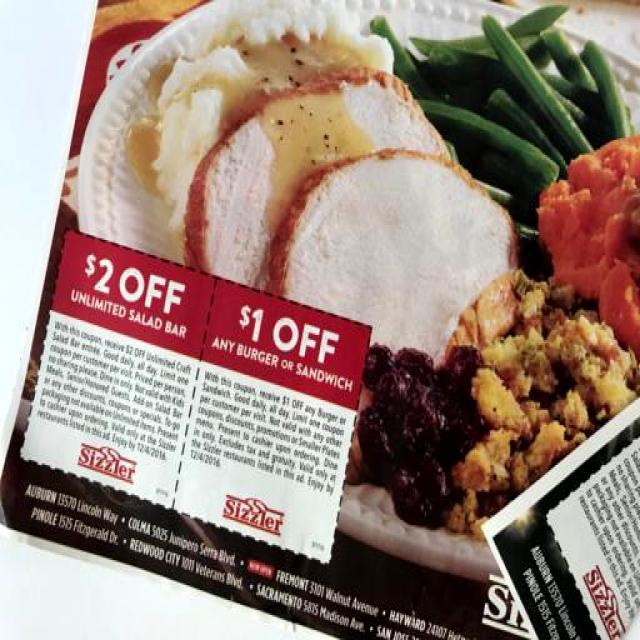
Label: Paper